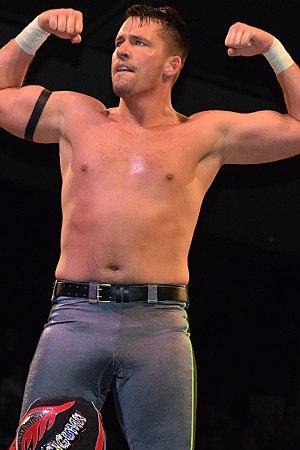
Dustin Howard, est un catcheur américain plus connu sous le nom de Chuck Taylor. Il est principalement connu pour travailler sur le circuit indépendant nord-américain. Il travaille actuellement à la All Elite Wrestling.